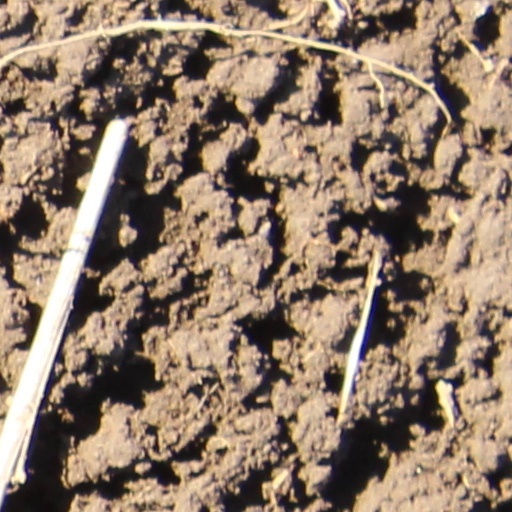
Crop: wheat